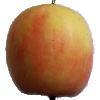
Label: apple_pink_lady